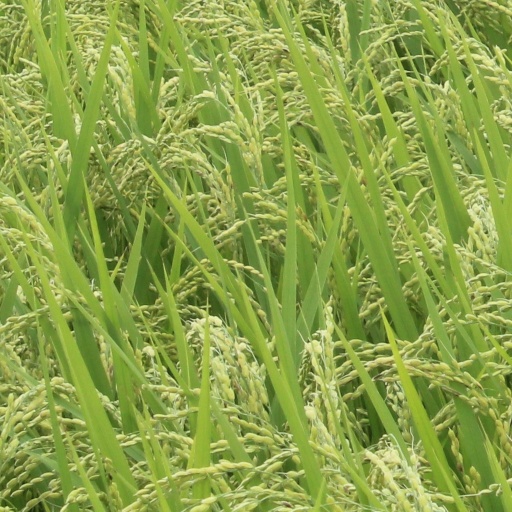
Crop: rice